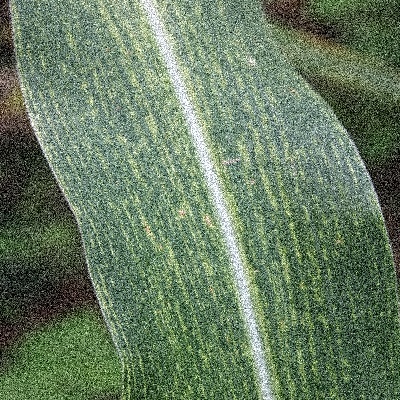
Label: Corn_(Maize)___Maize_Streak_Virus